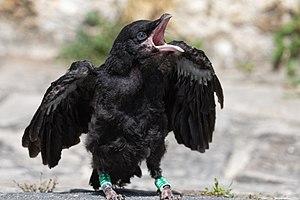
Corneille noire juvénile baguée vert 105, âgée de 15 à 17 jours, en train de quémander au Jardin des plantes de Paris.